Alans

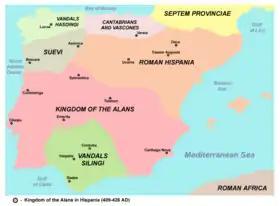
Kingdom of the Alans in Hispania (409–426 CE).

Following the fortunes of the Vandals and Suebi into the Iberian Peninsula (Hispania, comprising modern Portugal and Spain) in 409, the Alans led by Respendial settled in the provinces of Lusitania and Carthaginensis. The Kingdom of the Alans was among the first Barbarian kingdoms to be founded. The Siling Vandals settled in Baetica, the Suebi in coastal Gallaecia, and the Asding Vandals in the rest of Gallaecia. Although the newcomers controlled Hispania they were still a tiny minority among a larger Hispano-Roman population, approximately 200,000 out of 6,000,000.